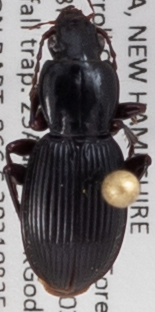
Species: Pterostichus tristis
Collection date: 2021-08-25
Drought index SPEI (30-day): -0.386
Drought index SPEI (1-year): -0.944
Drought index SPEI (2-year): -0.54